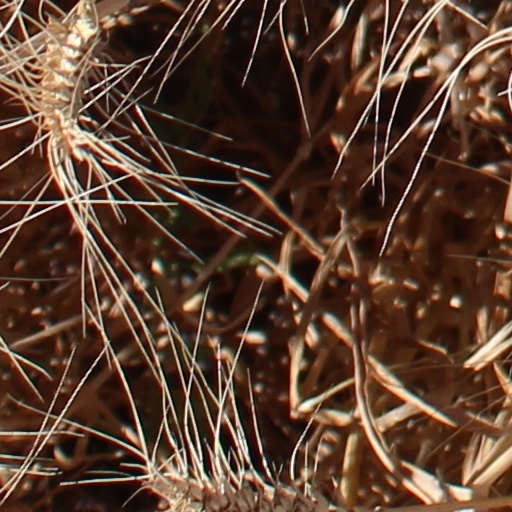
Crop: wheat